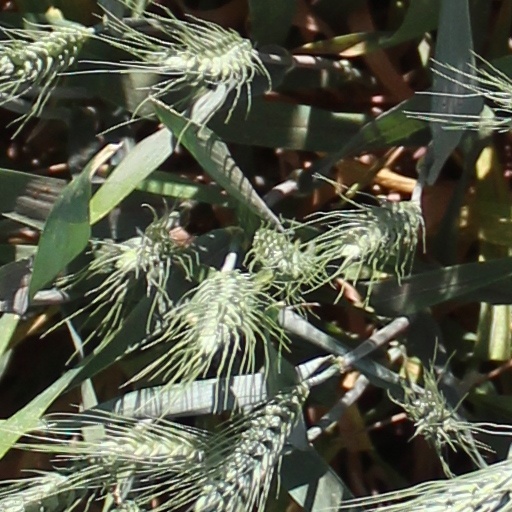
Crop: wheat